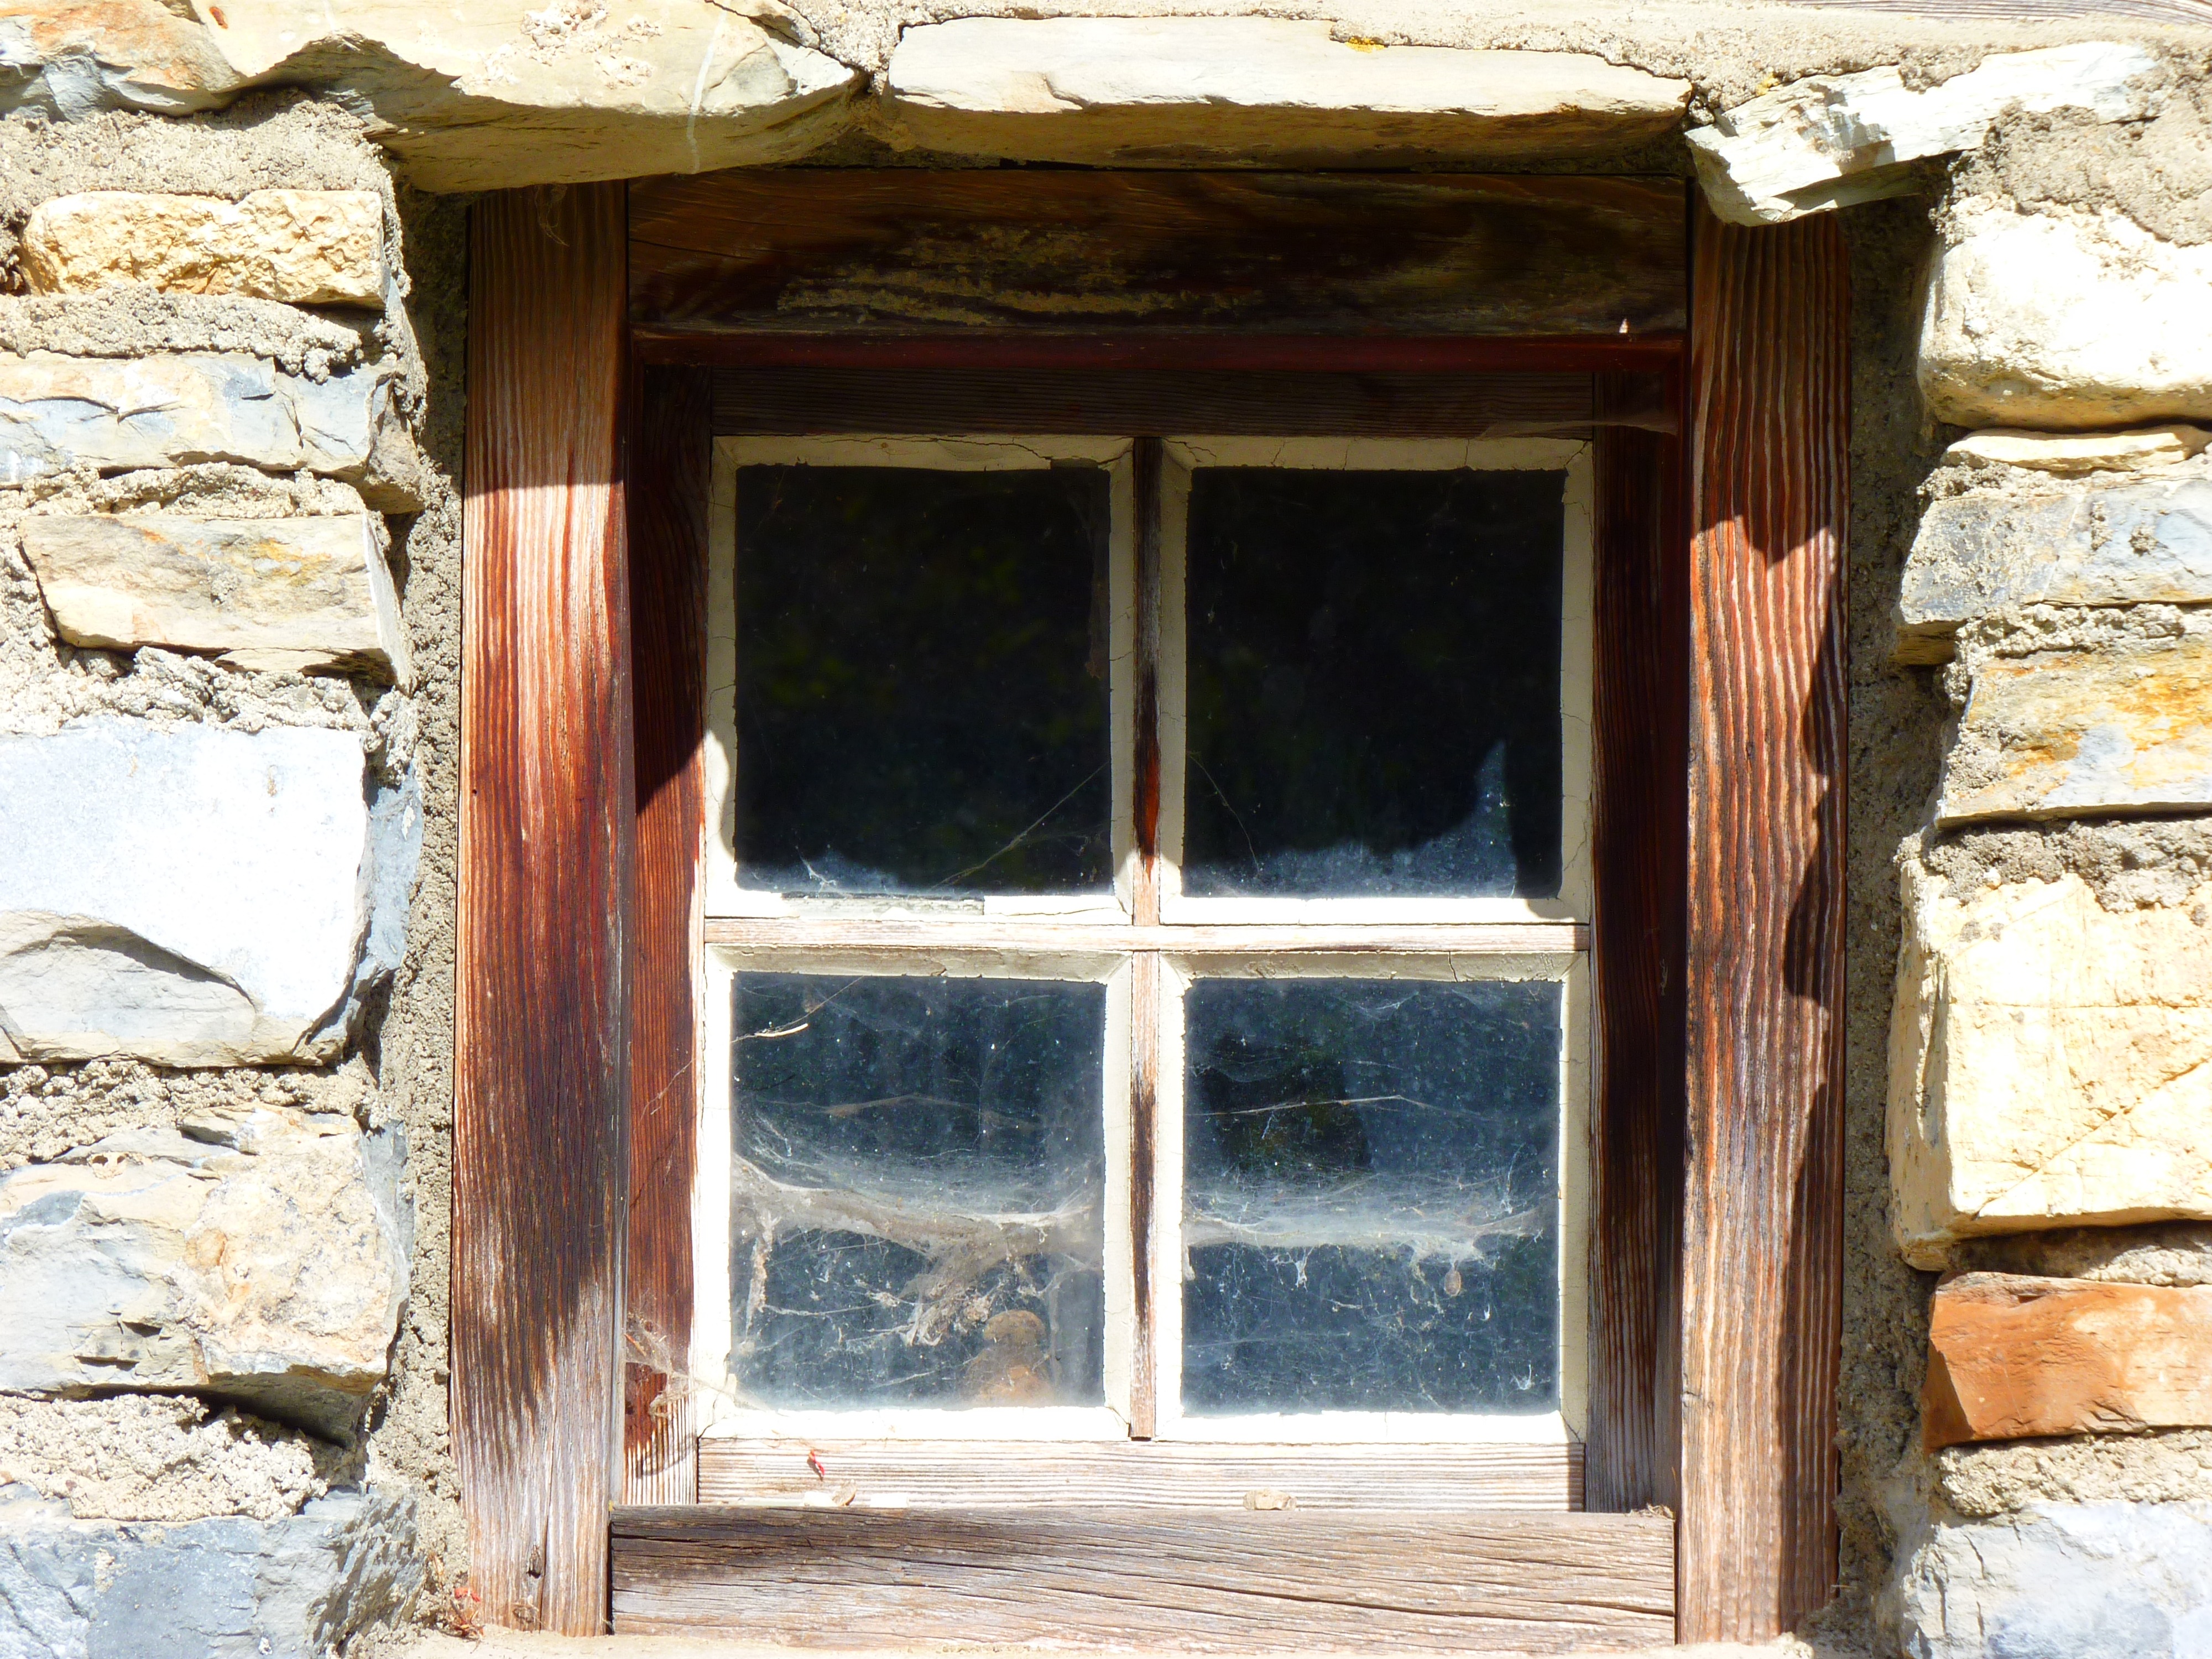
wood, house, window, old, home, arch, cottage, facade, property, door, interior design, estate, spider webs, sash window